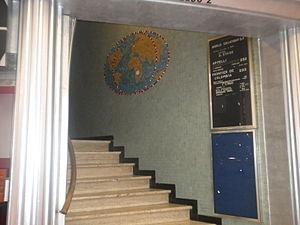
Entrée des premiers locaux des éditions Dupuis et Spirou dans la galerie du Centre à Bruxelles.
Spirou est un périodique de bande dessinée belge francophone hebdomadaire dans lequel sont ou ont été publiées plusieurs séries dont certaines ont marqué le neuvième art comme Spirou et Fantasio, Lucky Luke, Buck Danny, Boule et Bill, Gaston, Les Schtroumpfs ou encore Les Tuniques bleues.
Peyo, pseudonyme de Pierre Culliford, né le 25 juin 1928 à Schaerbeek et mort le 24 décembre 1992 à Bruxelles, est un auteur belge francophone de bande dessinée, principalement connu pour les séries Benoît Brisefer, Jacky et Célestin, Johan et Pirlouit, Poussy et surtout Les Schtroumpfs.
Maurice Tillieux, né le 7 août 1921 à Huy et mort le 2 février 1978 en France, est un dessinateur et scénariste belge francophone de bandes dessinées, principalement connu pour être l'auteur et le créateur des séries Gil Jourdan, Félix, César et comme créateur et scénariste des séries Marc Lebut et son voisin et Jess Long.
Yvan Delporte, né le 24 juin 1928 à Saint-Gilles et mort le 5 mars 2007 à Bruxelles, est un scénariste belge francophone de bande dessinée et le rédacteur en chef du journal Spirou de 1956 à 1968 durant l'âge d'or de l'hebdomadaire.